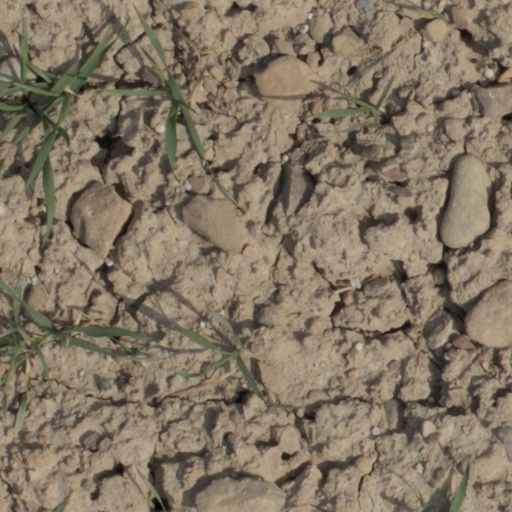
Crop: wheat